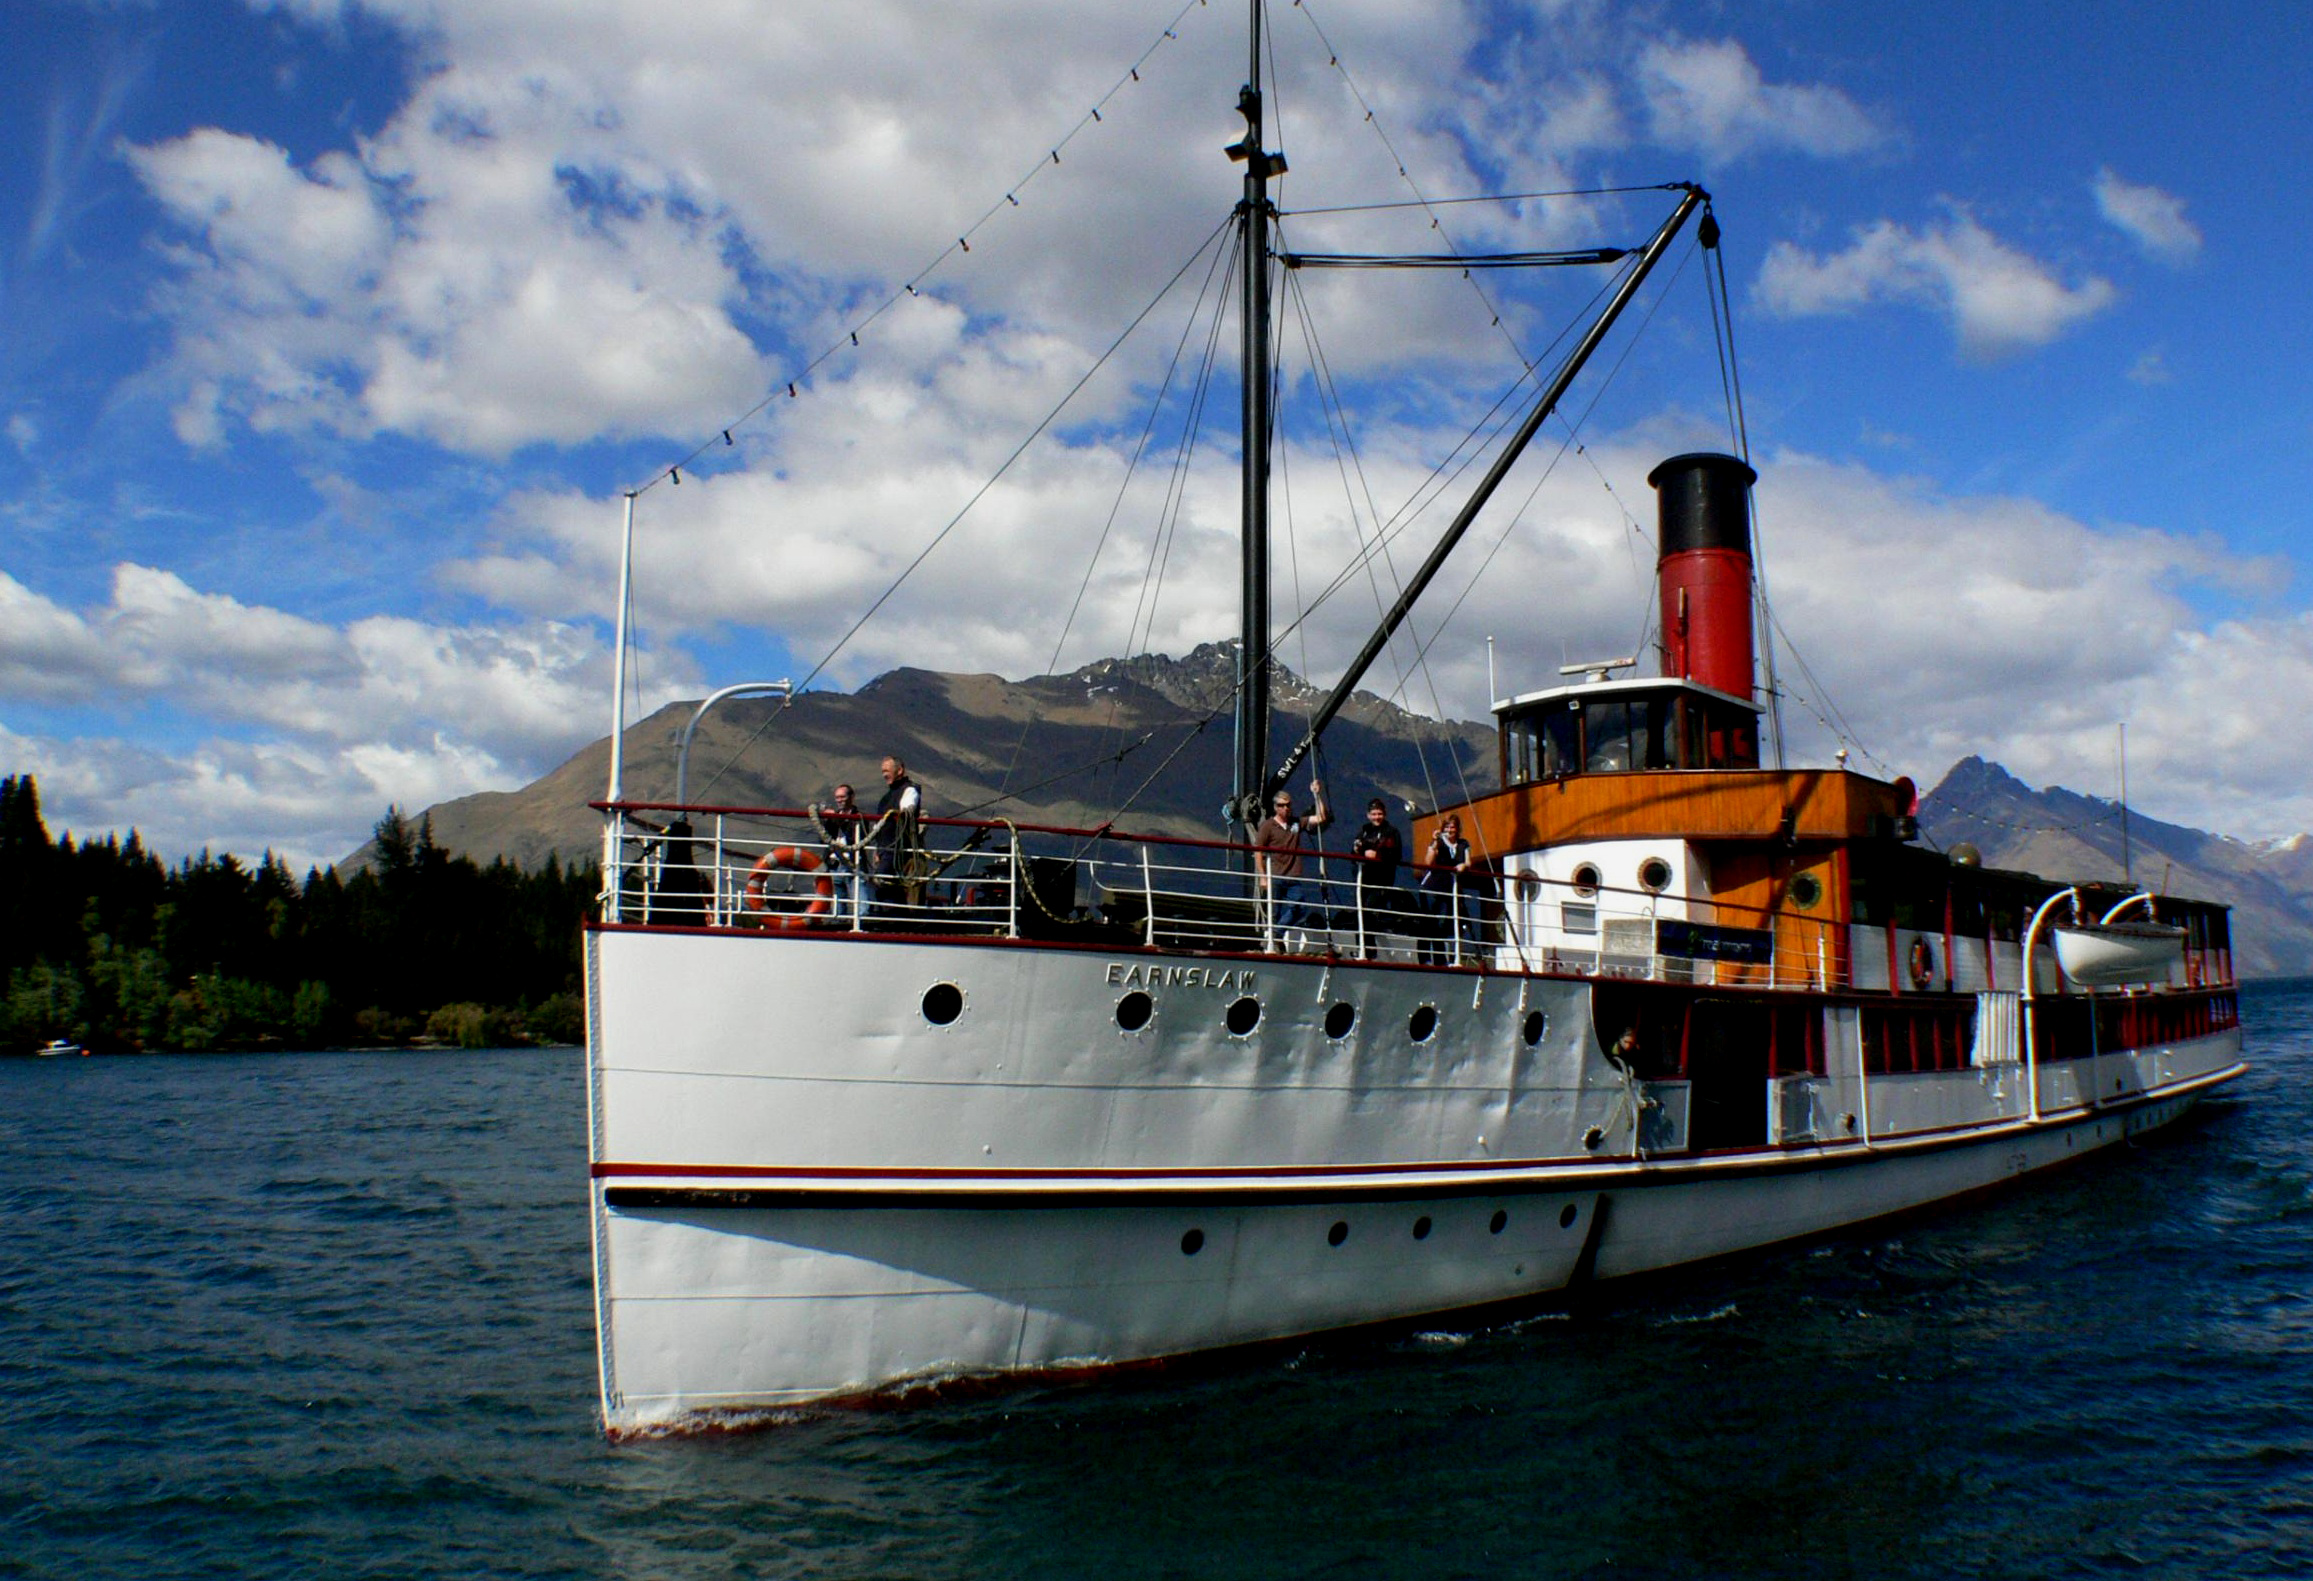
sea, boat, ship, vehicle, yacht, harbor, publicdomain, newzealand, tugboat, queenstown, steamship, tssearnslaw, lakewakatipu, realjourneys, watercraft, steamboat, earnslaw, queenstownsightseeing, walterpeakfarmtour, lakecruise, coalfired, oldship, vintagesteam, coalburner, grandpacifictours, fishing vessel, motor ship, passenger ship, freight transport, fishing trawler